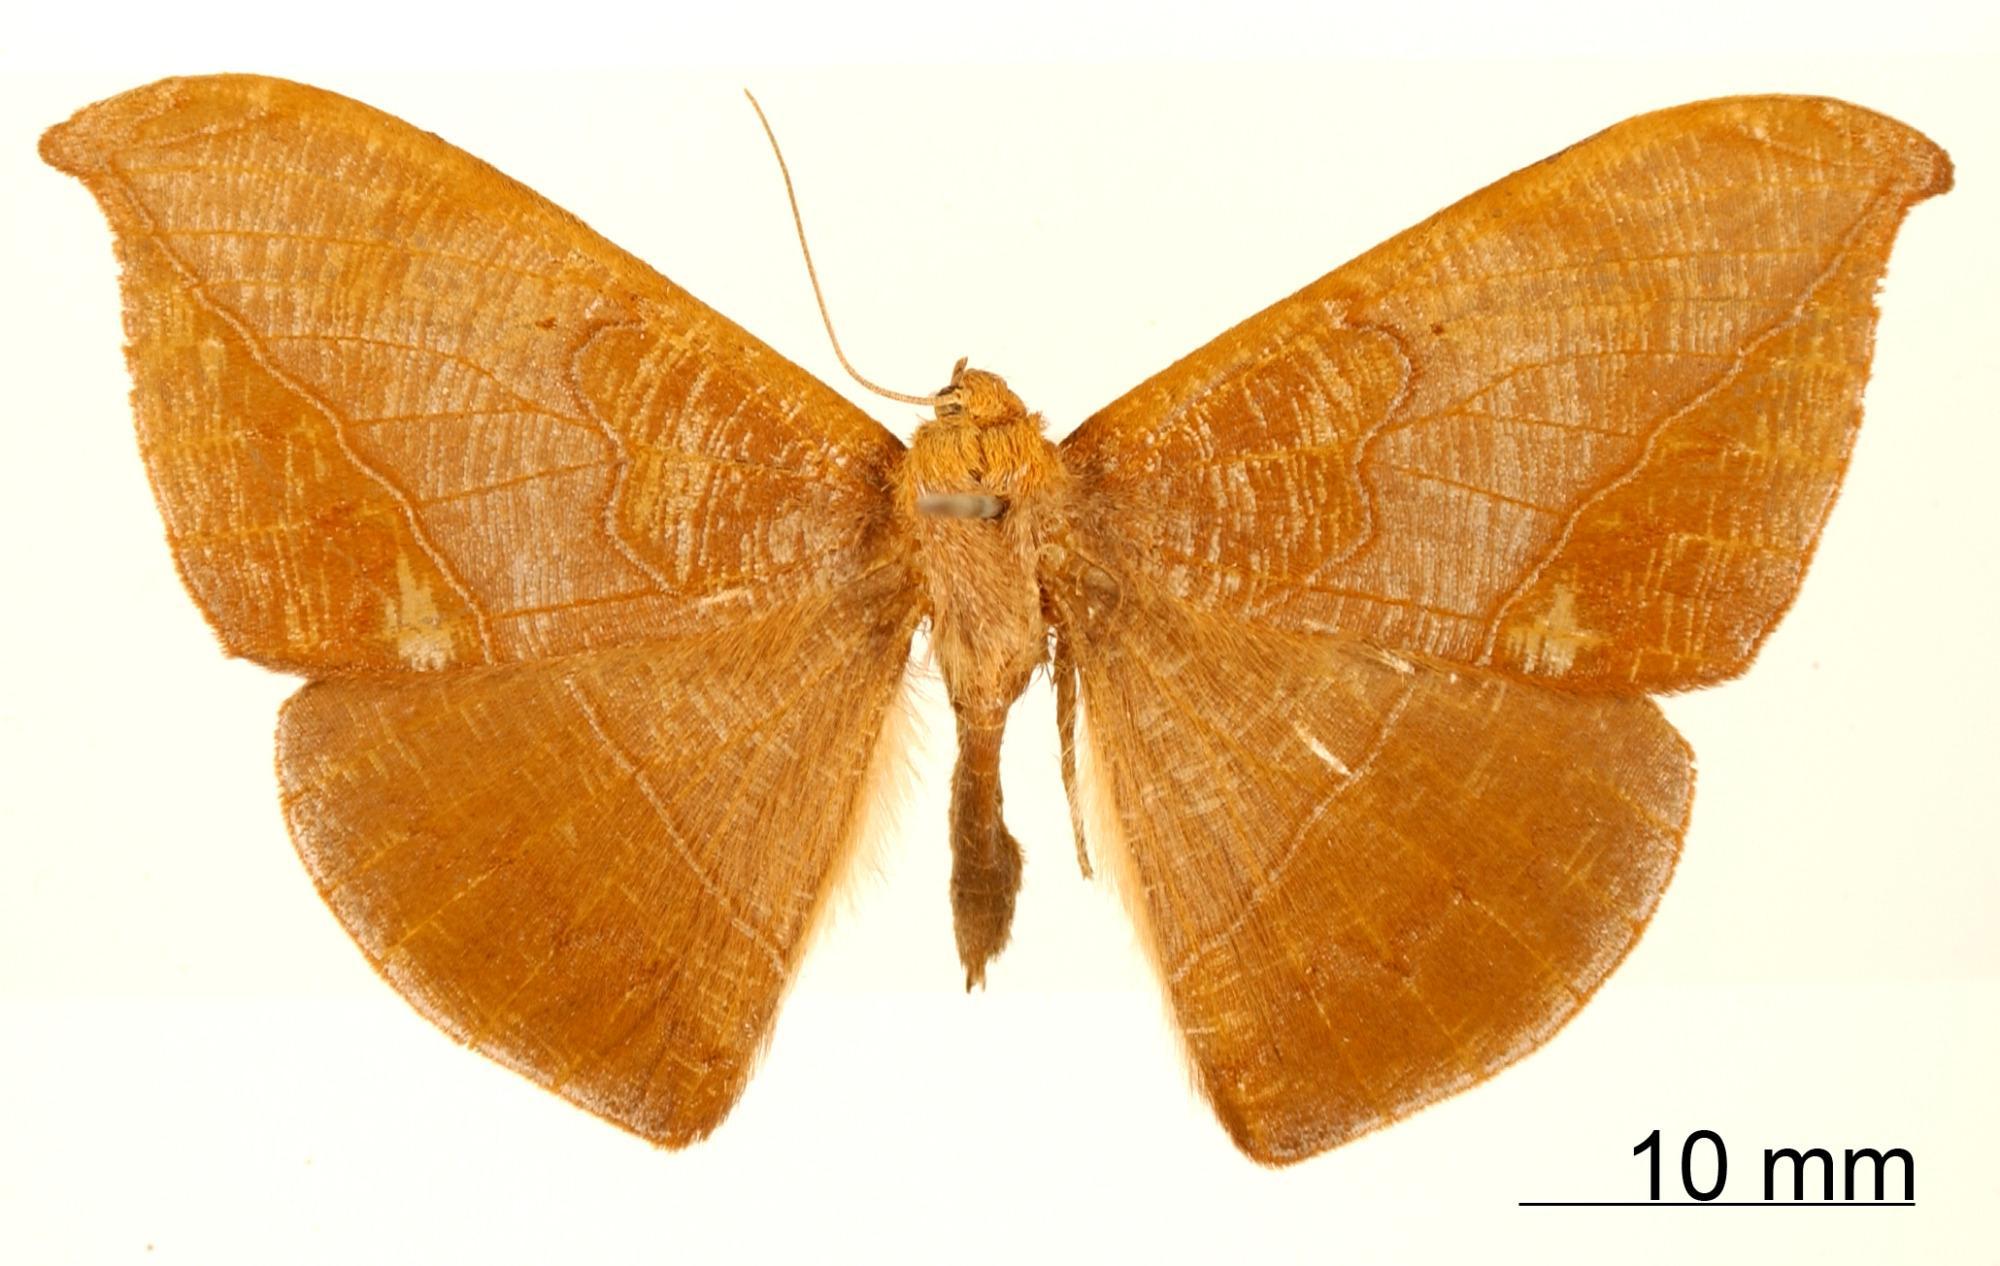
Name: Microgonia subfalcata
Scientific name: Microgonia subfalcata Dognin, 1910
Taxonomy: Animalia, Arthropoda, Insecta, Lepidoptera, Geometridae, Ennominae
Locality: Huancabamba, Peru, Peru